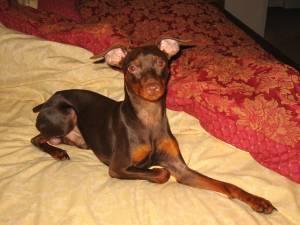
miniature pinscher